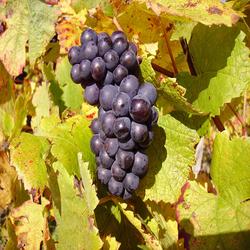
Label: Grapes